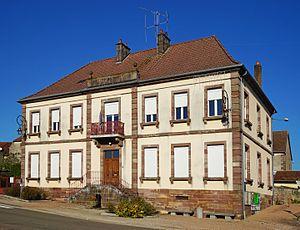
La mairie de Meurcourt.
Meurcourt est une commune française située dans le département de la Haute-Saône, en région Bourgogne-Franche-Comté.